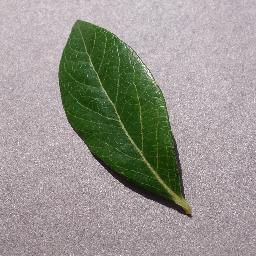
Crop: blueberry
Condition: healthy